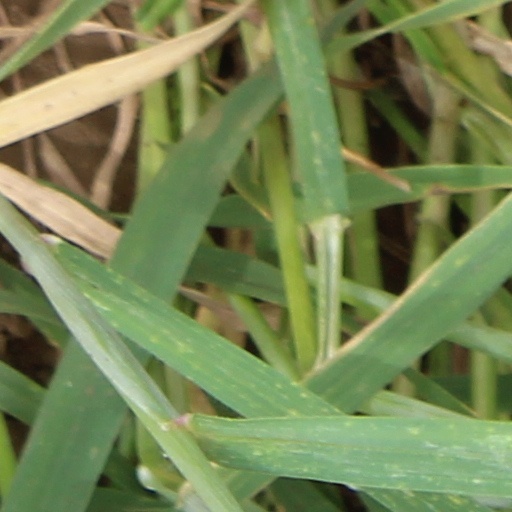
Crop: wheat